Pete Townshend

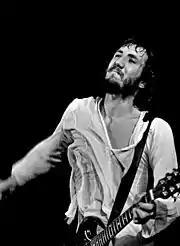
Townshend performing in Hamburg, Germany in August 1972

Townshend began writing songs for another rock opera in 1973. He decided it would explore the mod subculture and its clashes with rockers in the early 1960s in the UK. Entitled "Quadrophenia", it was the only Who album written entirely by Townshend, and he produced the album as well due to the souring of relations with Lambert. It was released in November, and became their highest charting cross-Atlantic success, reaching No. 2 in the UK and US. "NME" reviewer Charles Shaar Murray called it "prime cut Who" and "the most rewarding musical experience of the year." On tour, the band played the album along to pre-recorded backing tapes, causing much friction. The tapes malfunctioned during a performance in Newcastle, prompting Townshend to drag soundman Bob Pridden onstage, scream at him and kick over all the amplifiers, partially destroying the malfunctioning tapes. On 14 April 1974, Townshend played his first solo concert, a benefit to raise funds for a London community centre.